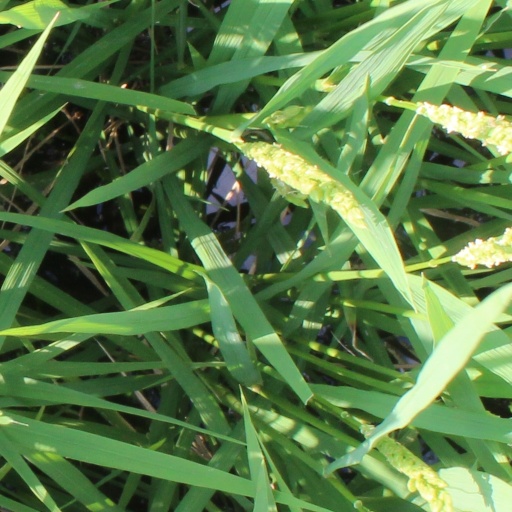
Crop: rice